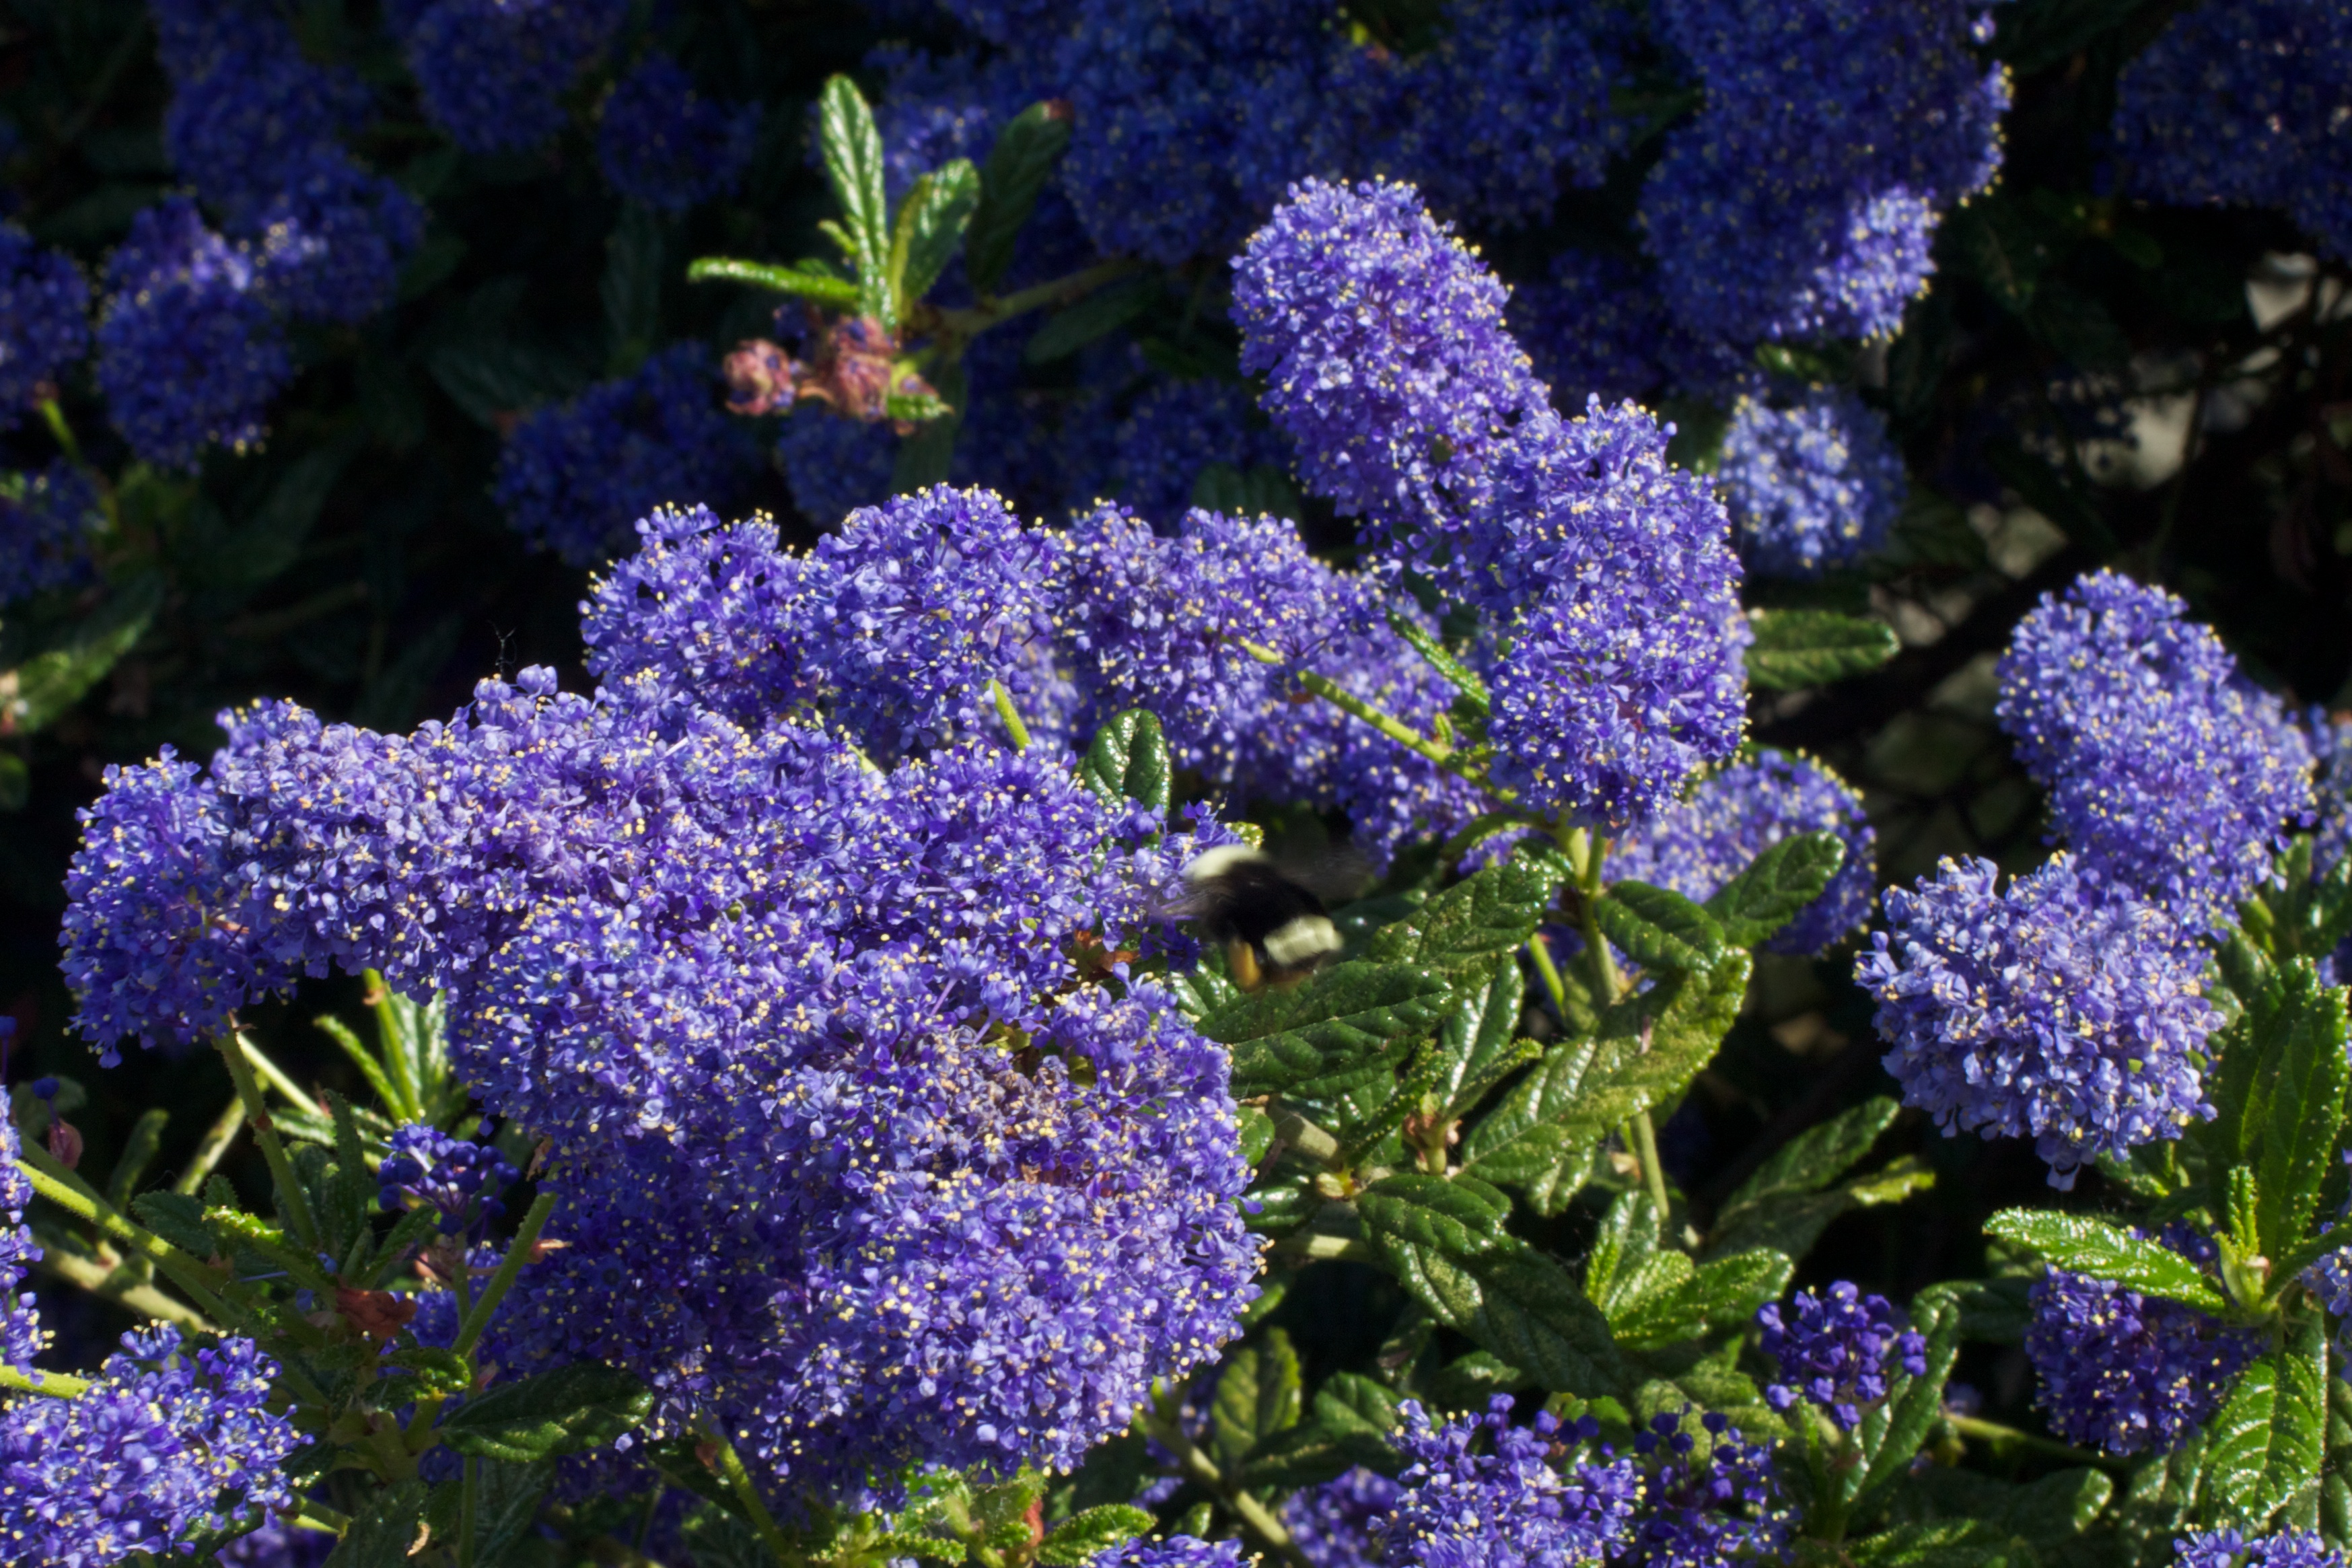
plant, flower, herb, lavender, wildflower, shrub, lilac, flowering plant, annual plant, land plant, english lavender